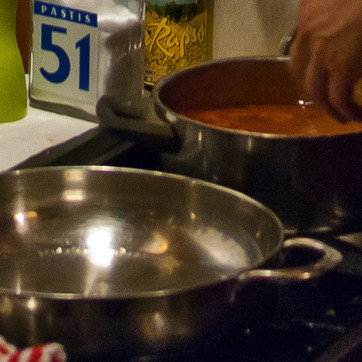
Material: metal